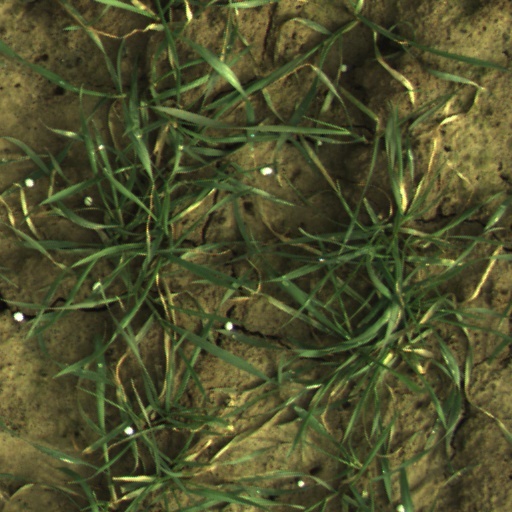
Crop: wheat